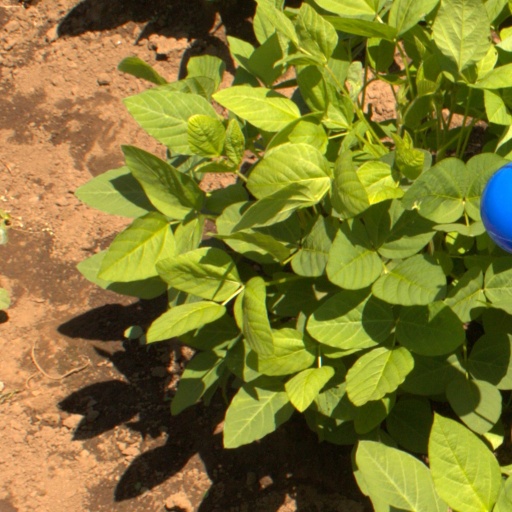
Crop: soybean